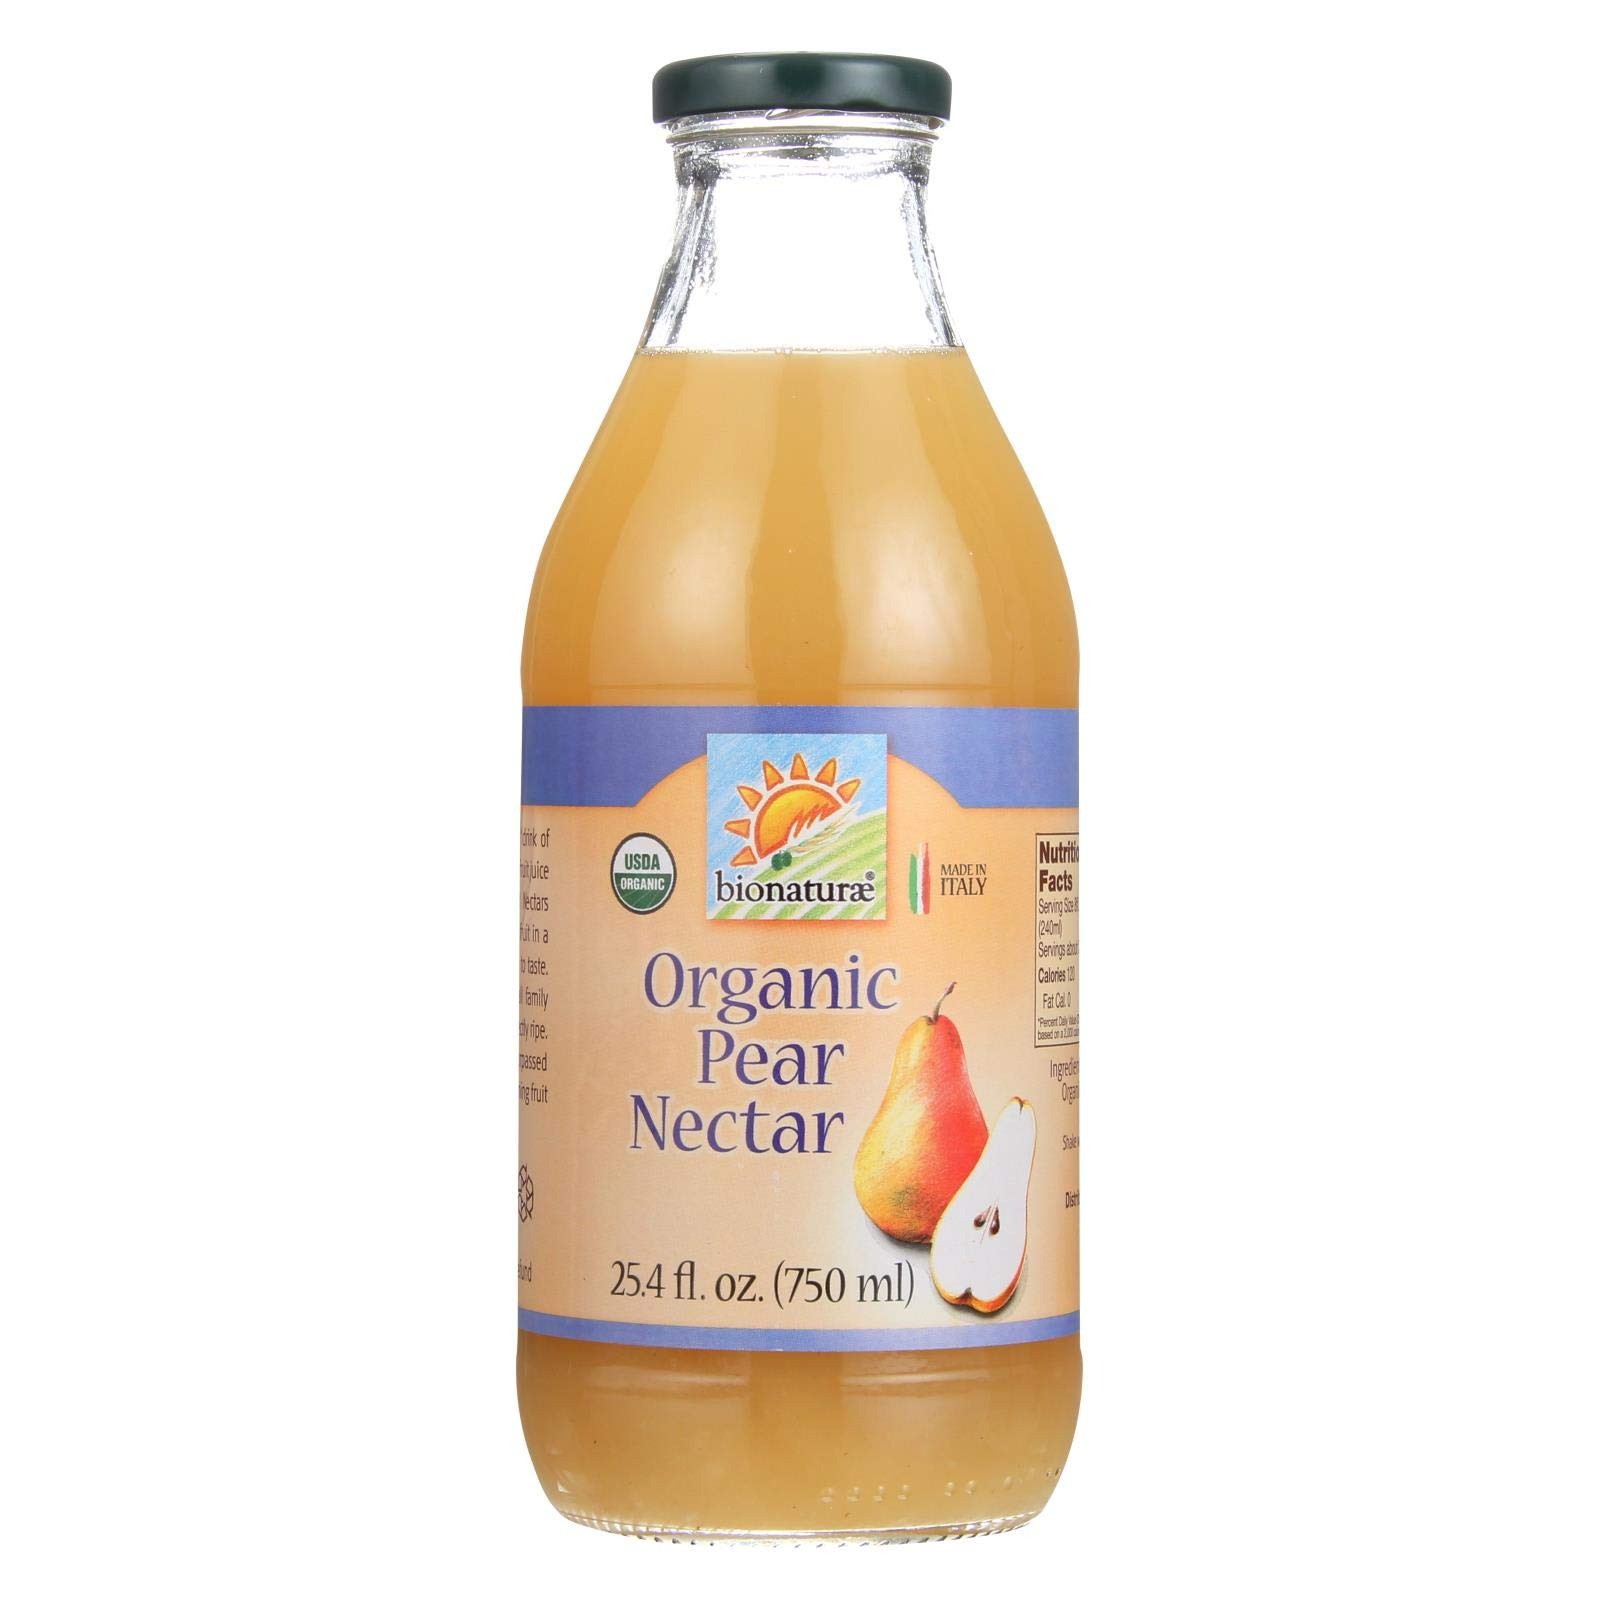
Item Name: Bionaturae Fruit Nectar - Orangic - Pear - 25.4 oz - case of 6 - 95%+ Organic -
Value: 6.0
Unit: Count

Price: 5.29